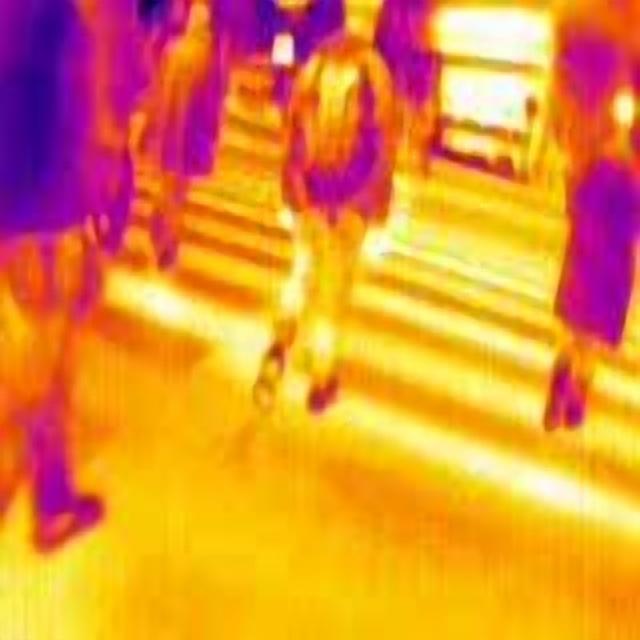
Detected objects:
label: person
label: person
label: person
label: person